Question: Please indicate a possible affordance area of the frisbee that can be used for holding
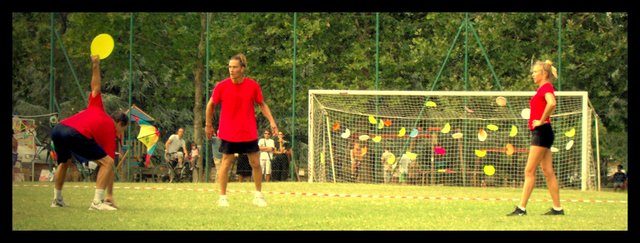
Answer: [88.294, 30.505, 116.107, 61.755]